Robopon Sun, Star, and Moon Versions

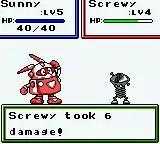
Screenshot of a battle in progress.

Gameplay revolves around collecting, software upgrading, equipment swapping, and battling robotic characters in a similar manner to the "Pokémon" game series. To power up the Robopon, the player could add software and parts to them. Parts had varying amounts of space to store software and determined what sort of attacks the Robopon could use. For example, a Robopon could have an "Armgun" or a "Punch" part, and this software adds certain elements to the attacks. Furthermore, software could be added onto other parts, creating more powerful additions. For example, by equipping a "Thunder" software to a "Punch" part, the Robopon would be able to use "Thunderpunch". Software could also be mixed together to create special attacks - by mixing "Fire" and "Thunder" software, the Robopon would have the special move "Zapp!!". This software could also be removed. If the player did so, the attack abilities it gave the Robopon would be removed as well. Because only "Sun" was released in the US, not all of the original 153 Robopon were available because the others were located on the "Star Version" that was never produced in the "US".